Geertruida Wijsmuller-Meijer

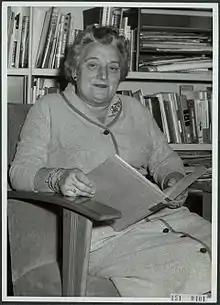
Wijsmuller after World War II

After the war, Wijsmuller traced displaced children in Germany, as member number 1 from the KVV and as a UNRRA (a precursor of the UN) employee. This was followed by the organisation of trips to England, Switzerland and Denmark of malnourished children from the Netherlands. From 1945 until 1966, she was a member of the Amsterdam city council for the liberal party (VVD). She was involved in social work and many social projects in the Netherlands and abroad.